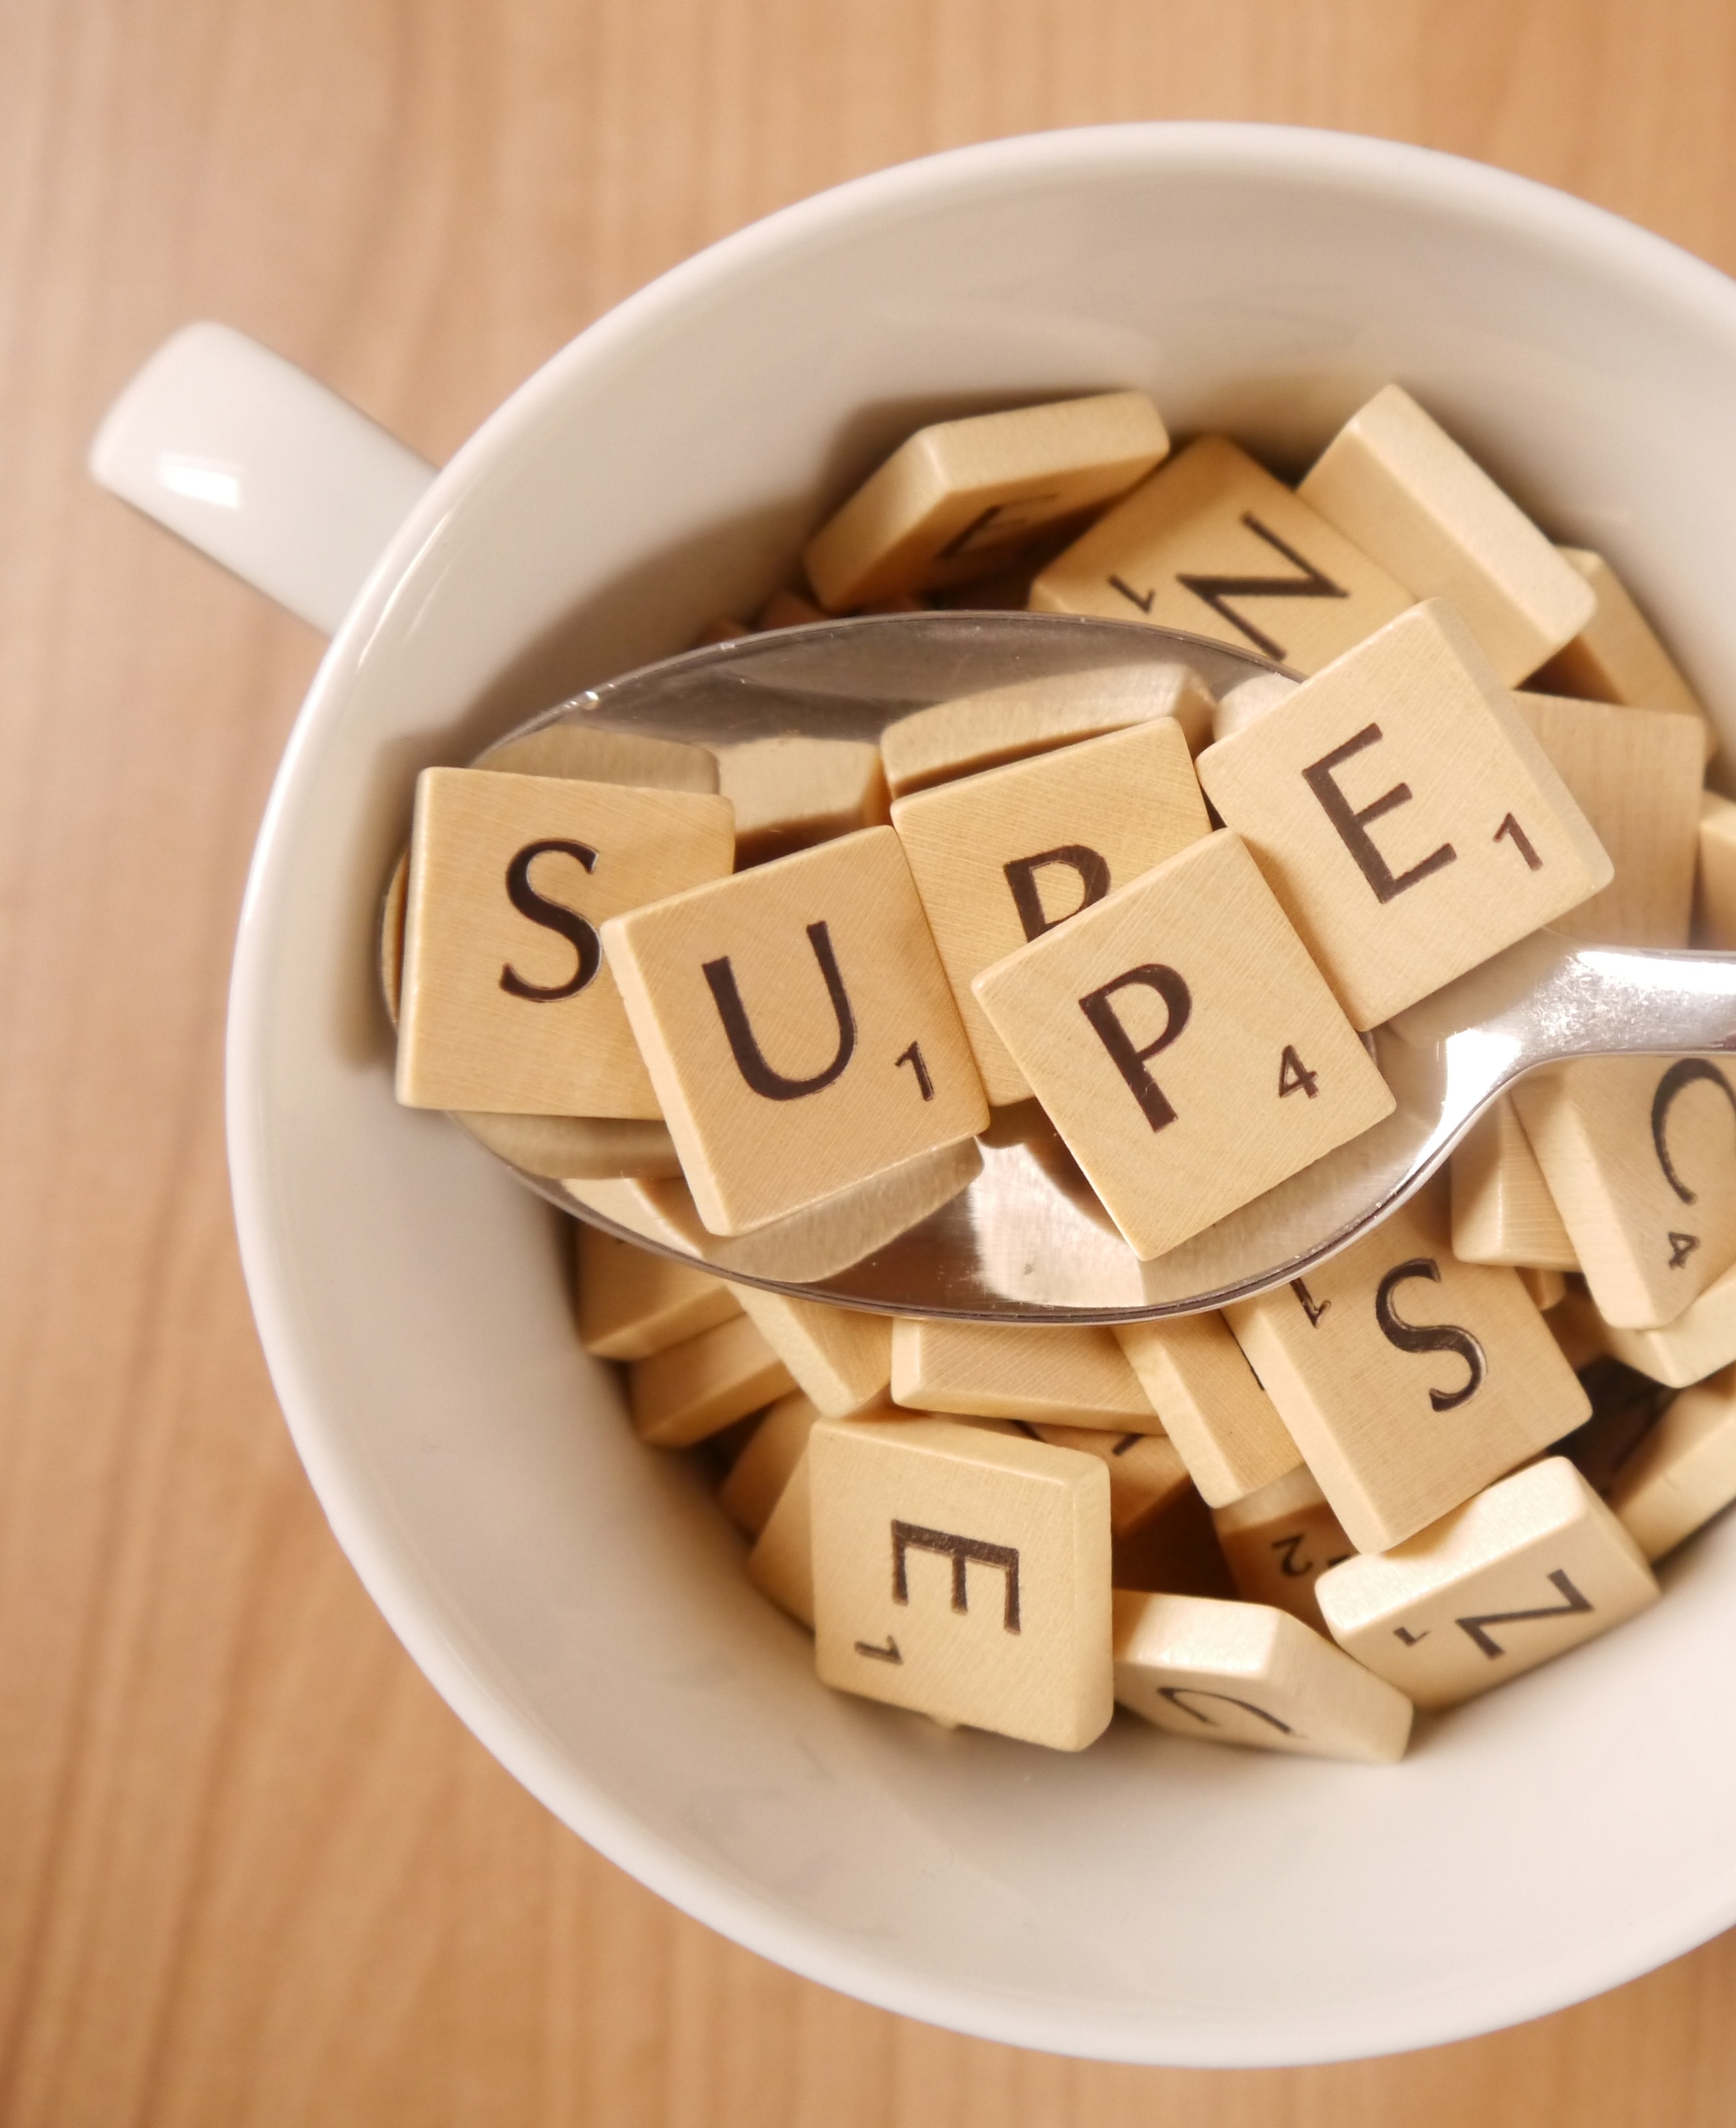
hand, number, cup, food, money, dessert, eat, coffee cup, soup, spoon, letters, alphabet soup